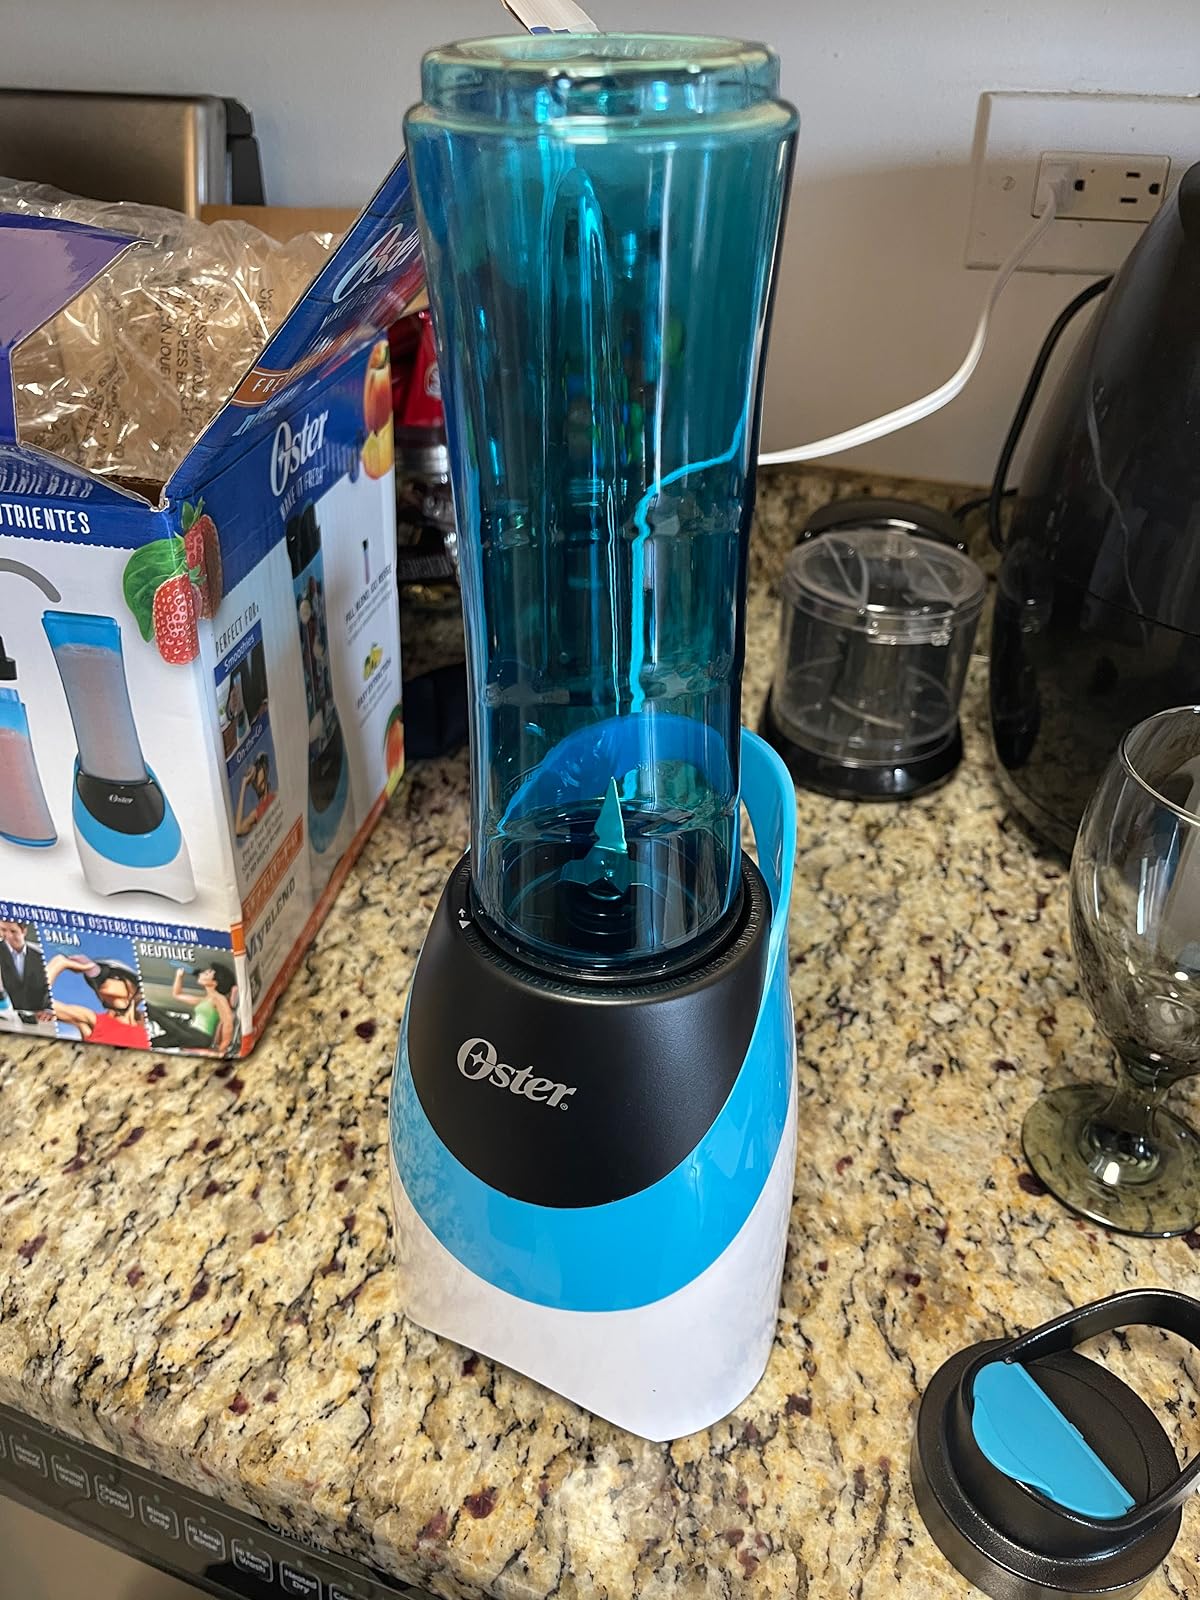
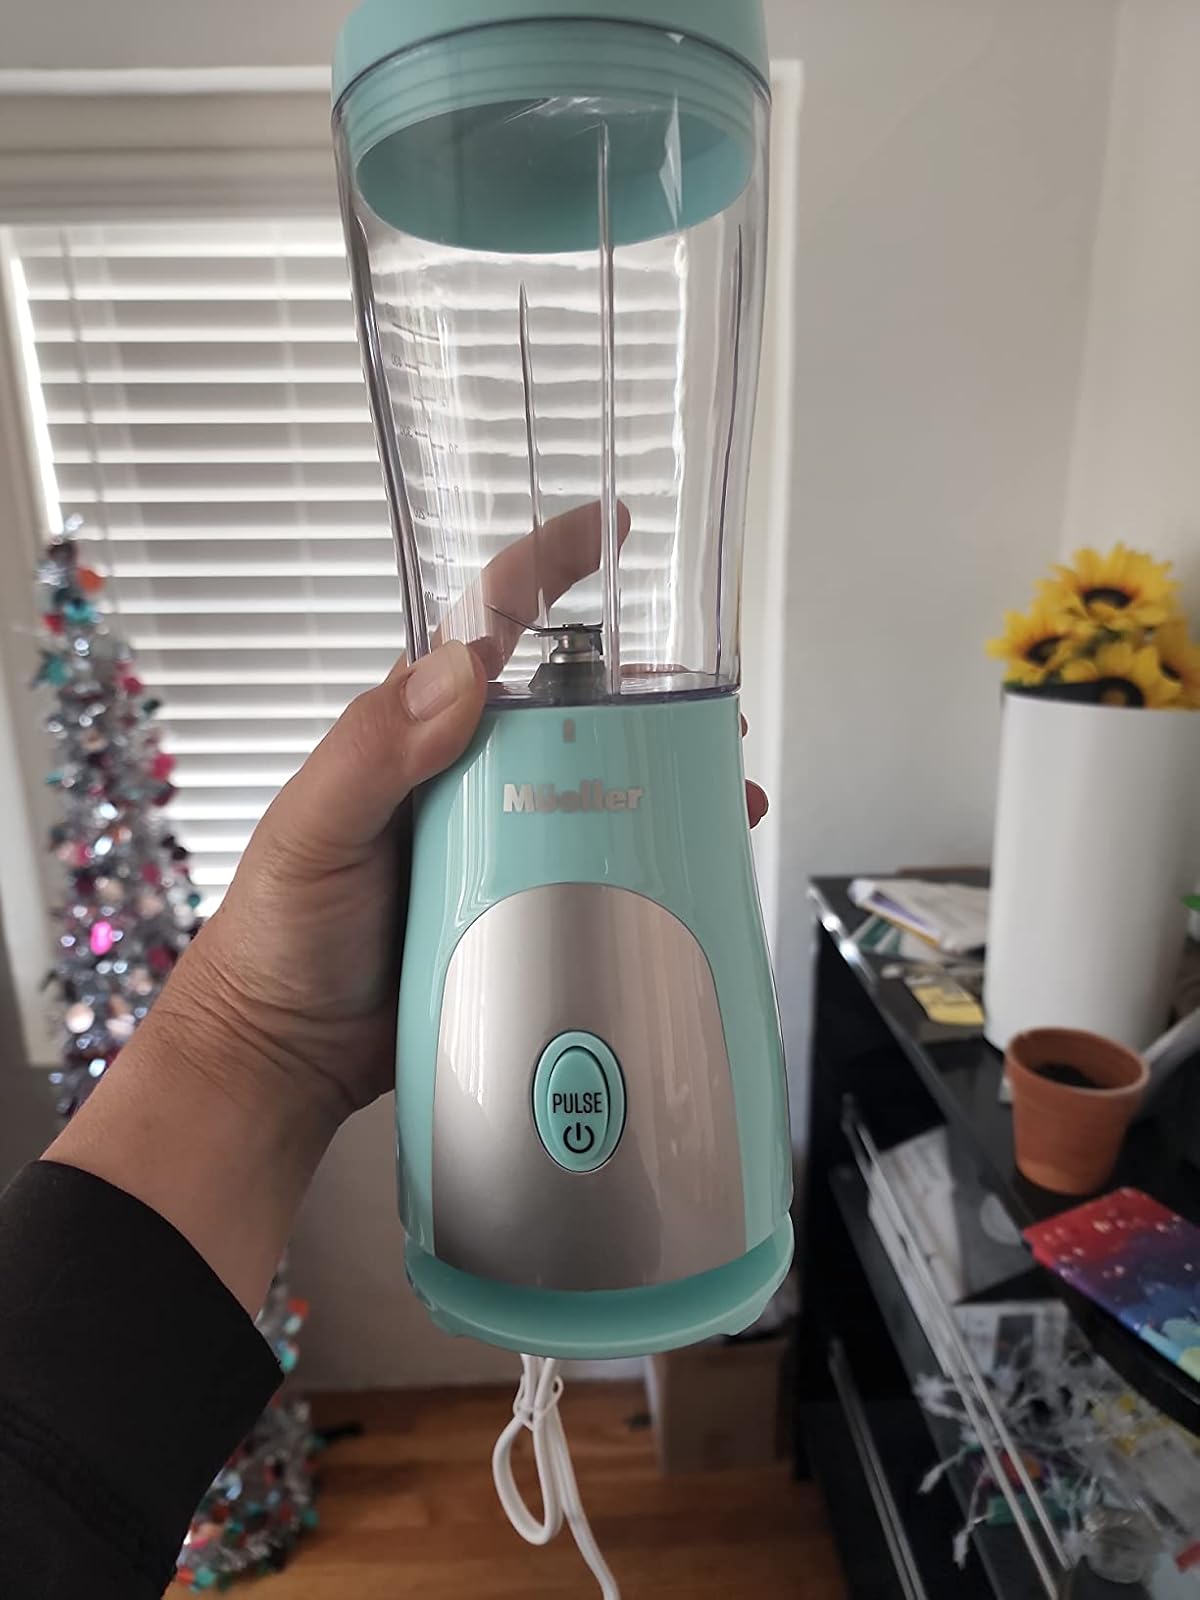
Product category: items_blender
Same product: no